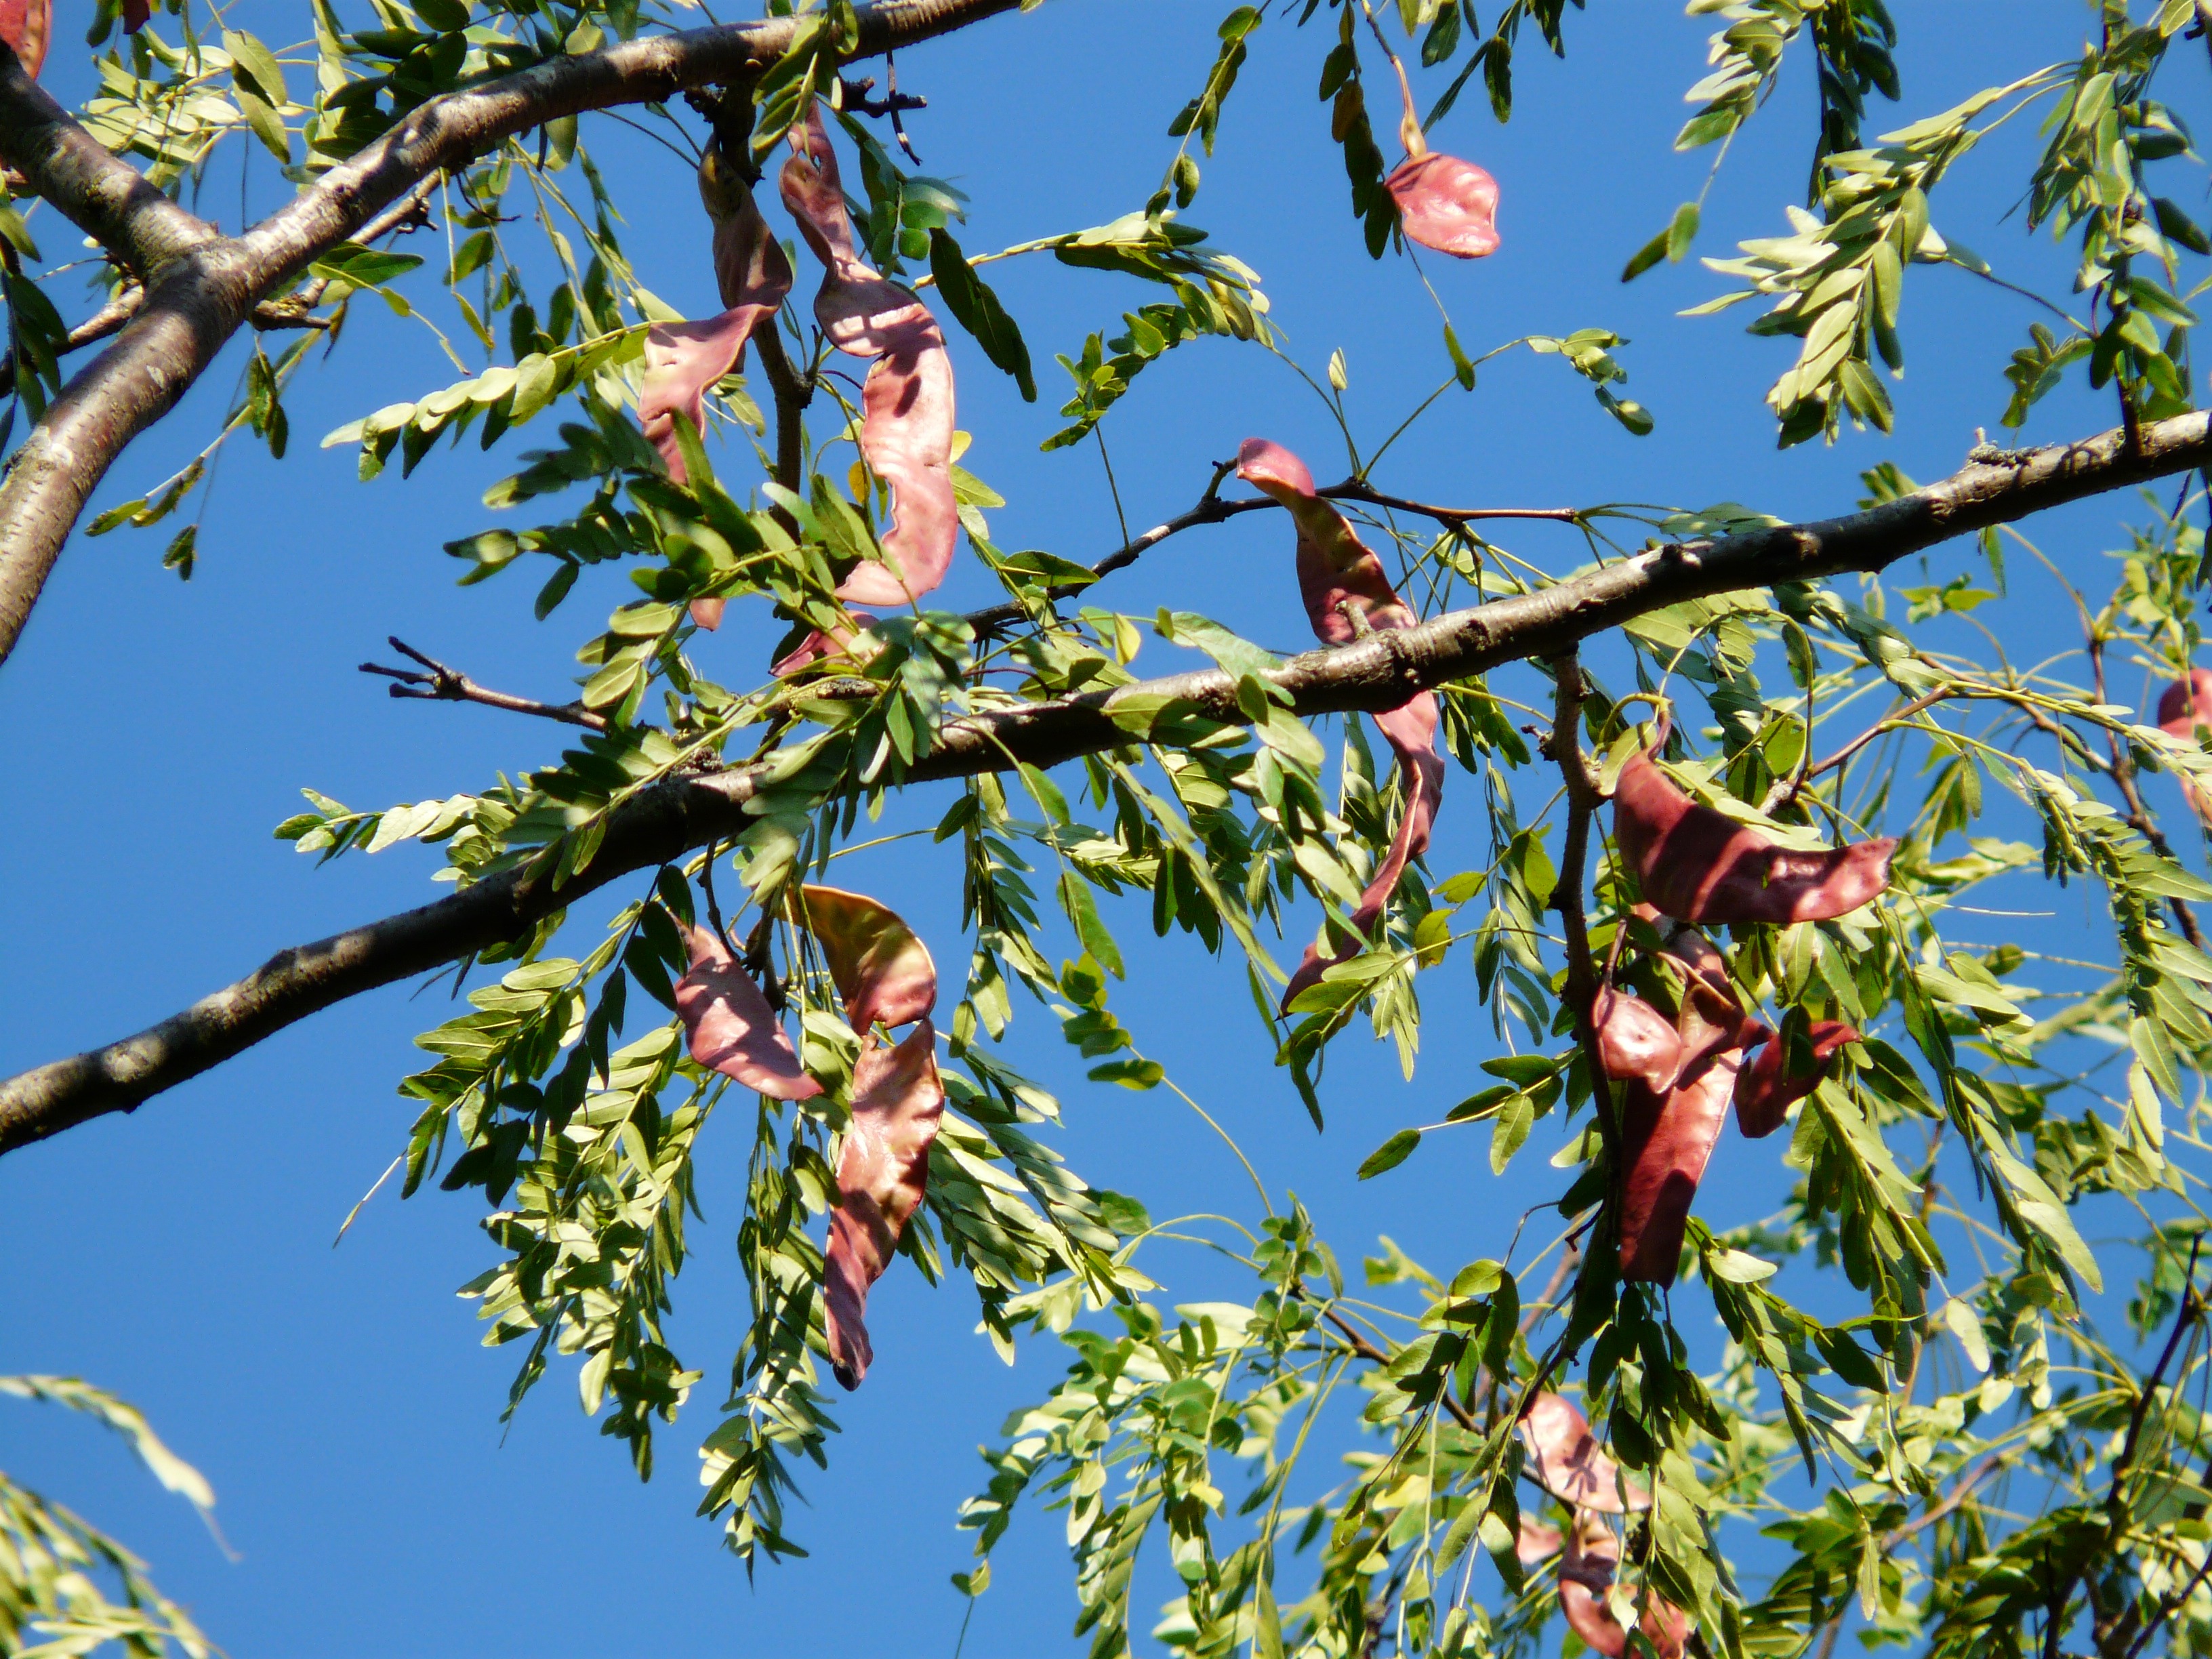
tree, branch, blossom, plant, leaf, flower, spring, red, produce, autumn, botany, flora, season, seeds, shrub, fruits, reddish, legume, flowering plant, spiny, legumes, fabaceae, seed pods, oblong, beans good, woody plant, land plant, honey locust, leather sleeves tree, gleditsia triacanthos, incorrect milii